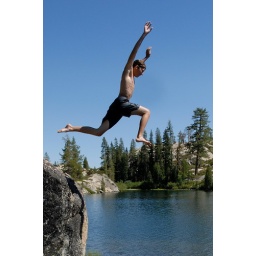
Brett jumping off rock into Long Lake near Serene Lakes-12-2 7-29-07